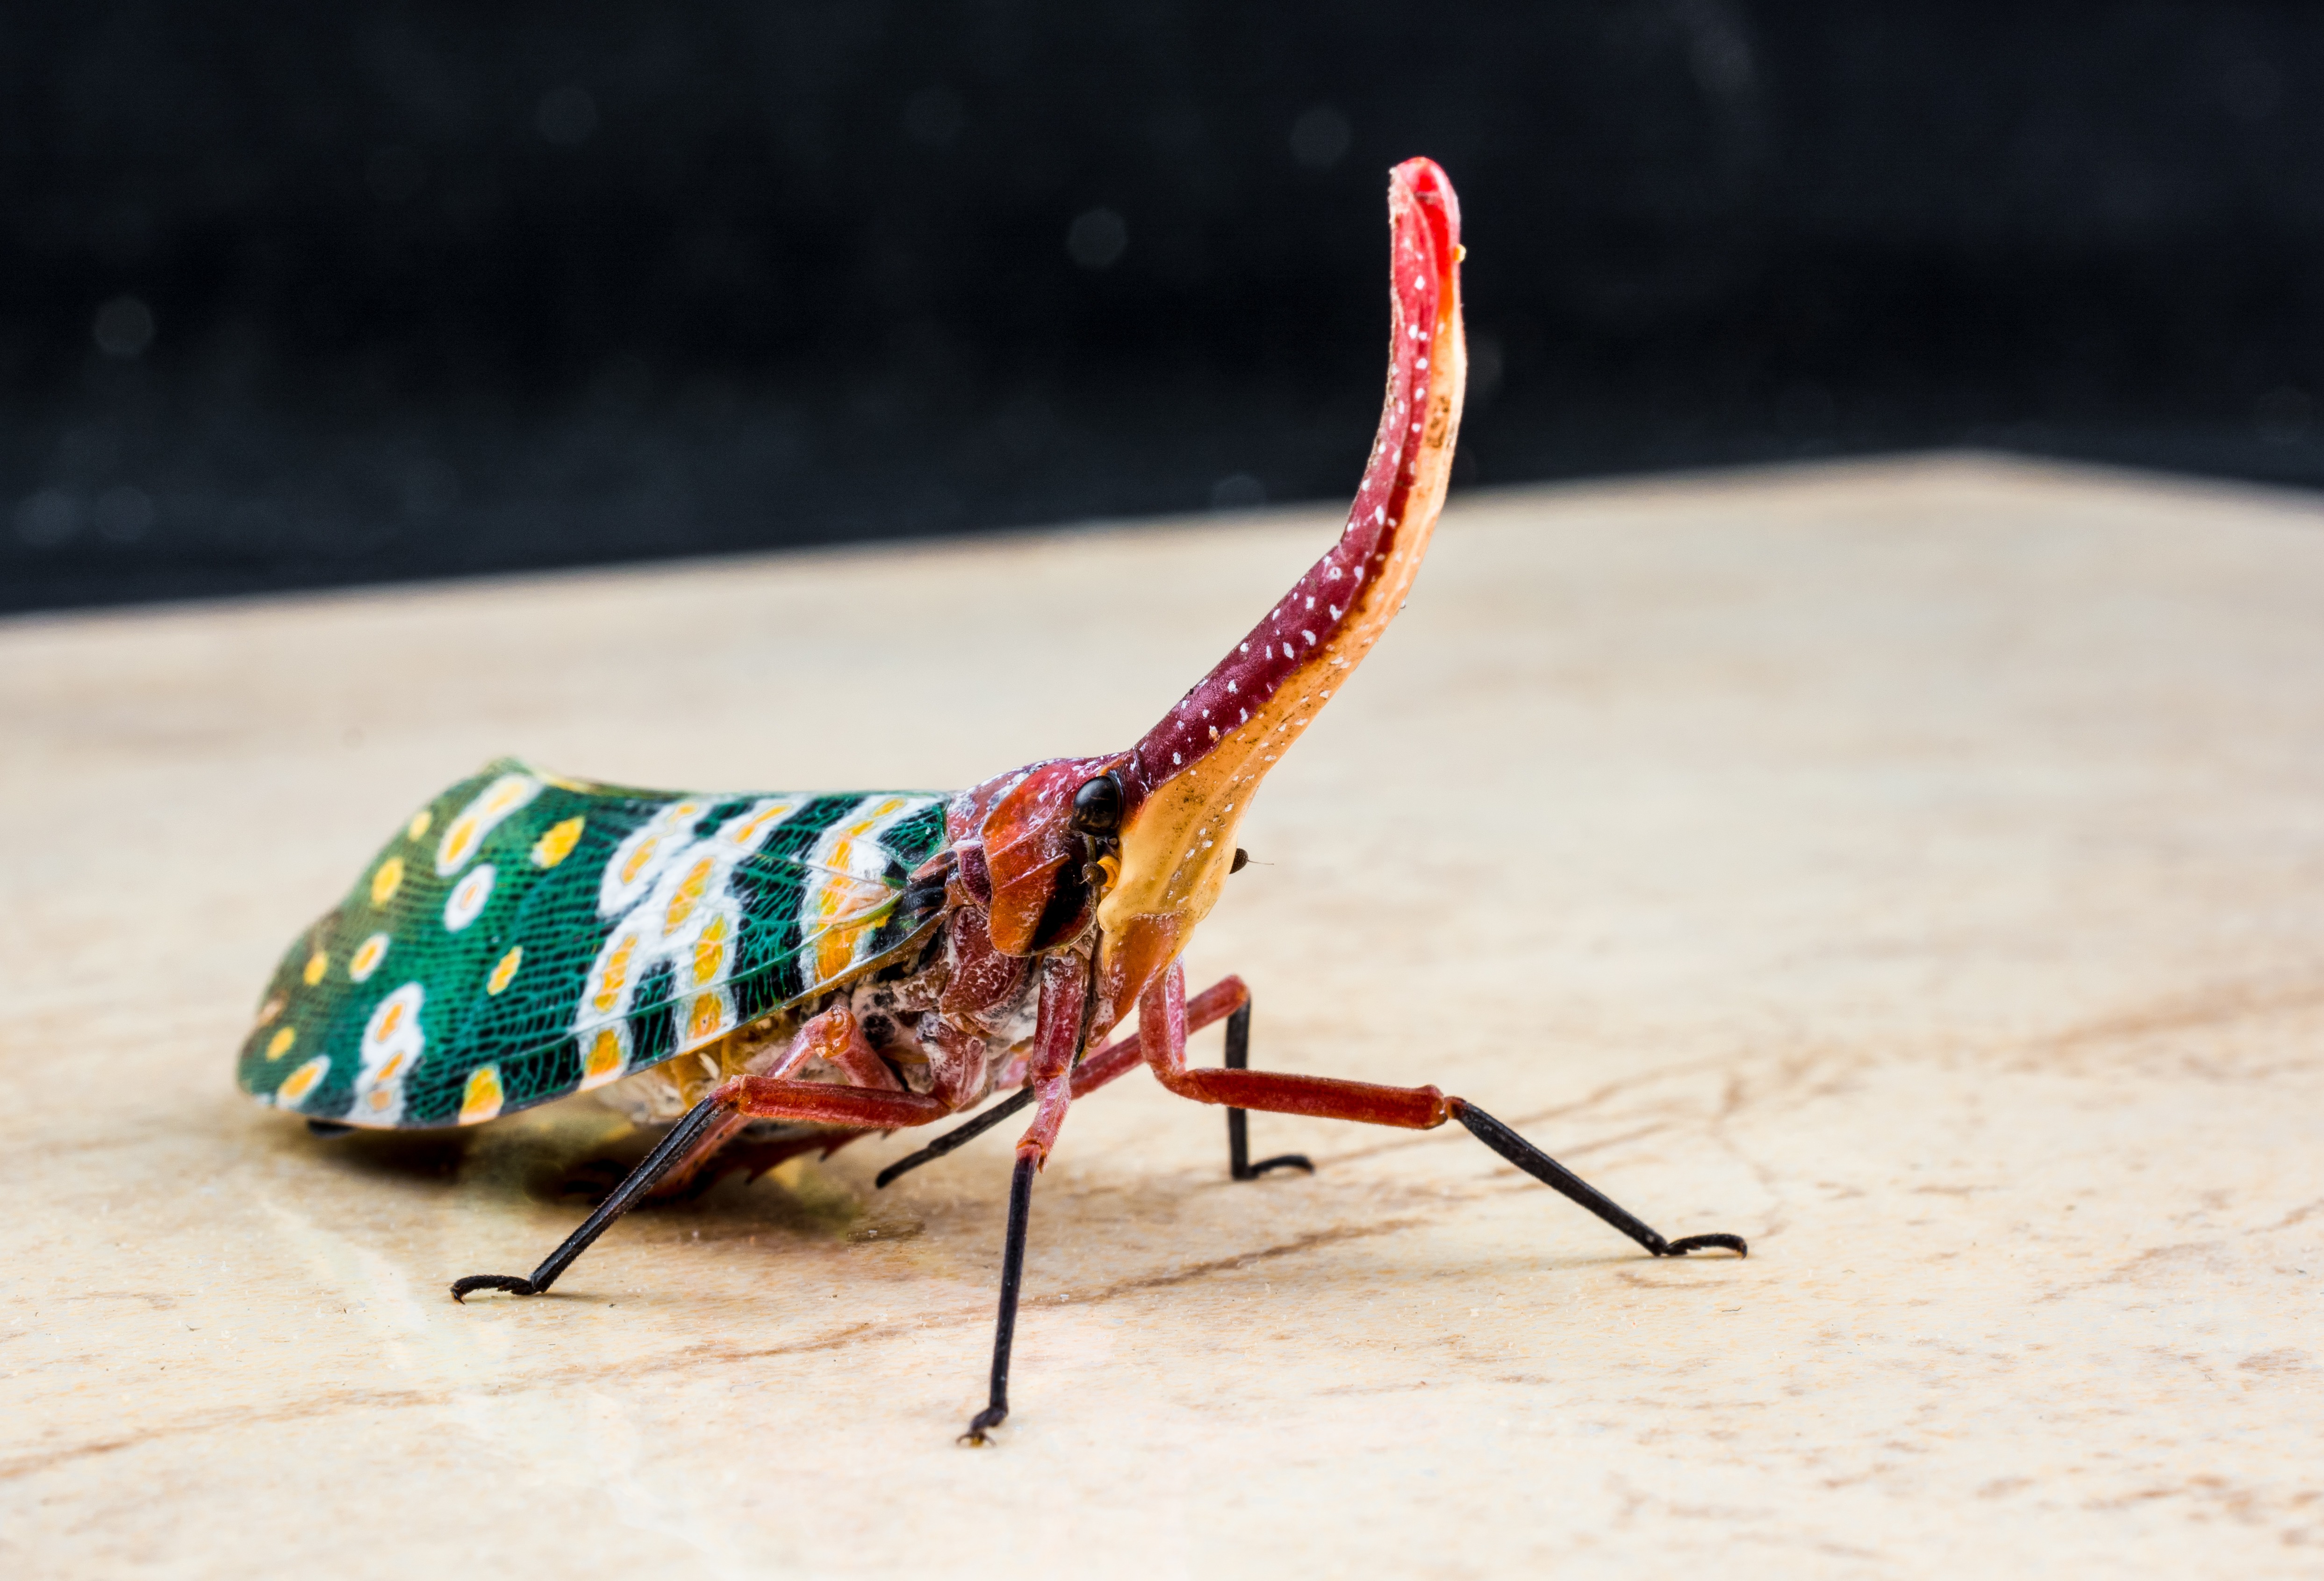
photography, red, insect, colorful, close, fauna, invertebrate, close up, long, exotic, hemiptera, auchenorrhyncha, locust, macro photography, small animal, arthropod, proboscis, compound eyes, cicada, bill kerfe, distributed, canthigaster cicada, fulgoromorpha, lantern carrier like, lantern makers cicada, punktaugen